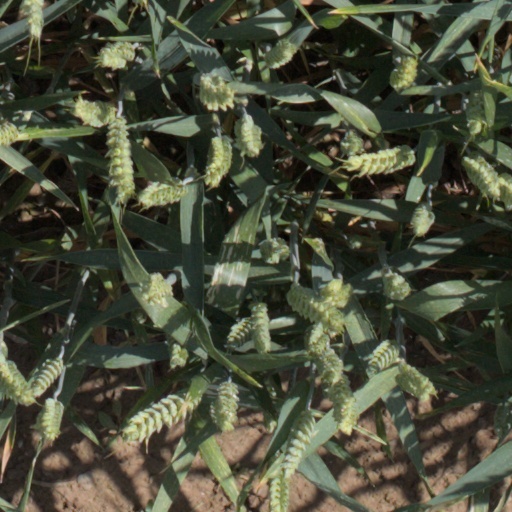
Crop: wheat